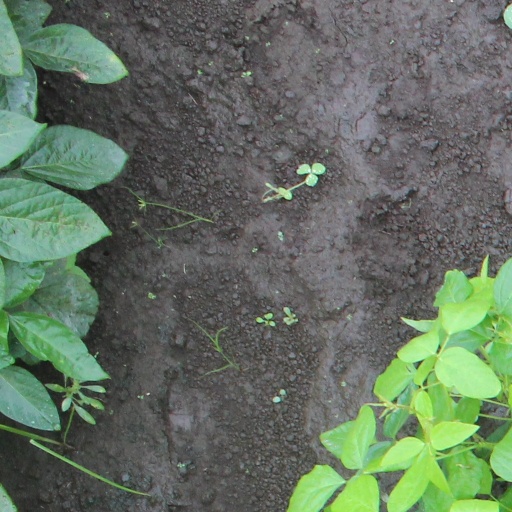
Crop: soybean